"Superstar" Billy Graham

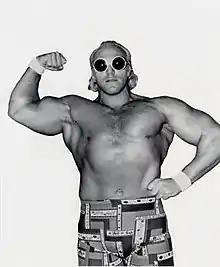
Graham's look influenced generations of other professional wrestlers (1975)

"Superstar" Billy Graham is widely regarded as a pioneering figure in professional wrestling, whose flamboyant persona and promotional style had a lasting influence on the industry. Wrestling journalist Dave Meltzer of the "Wrestling Observer Newsletter" characterized his impact as foundational, stating, "If it wasn't for Billy Graham, this industry would be so much different than it is." Roberta Morgan, in her 1979 kayfabe book "Main Event", observed that Graham's popularity endured despite his status as a villainous character, attributing it to his "skill, strength, and colorful personality". During his tenure with the WWWF, Graham headlined 19 sold-out events at Madison Square Garden, the promotion's primary venue at the time.